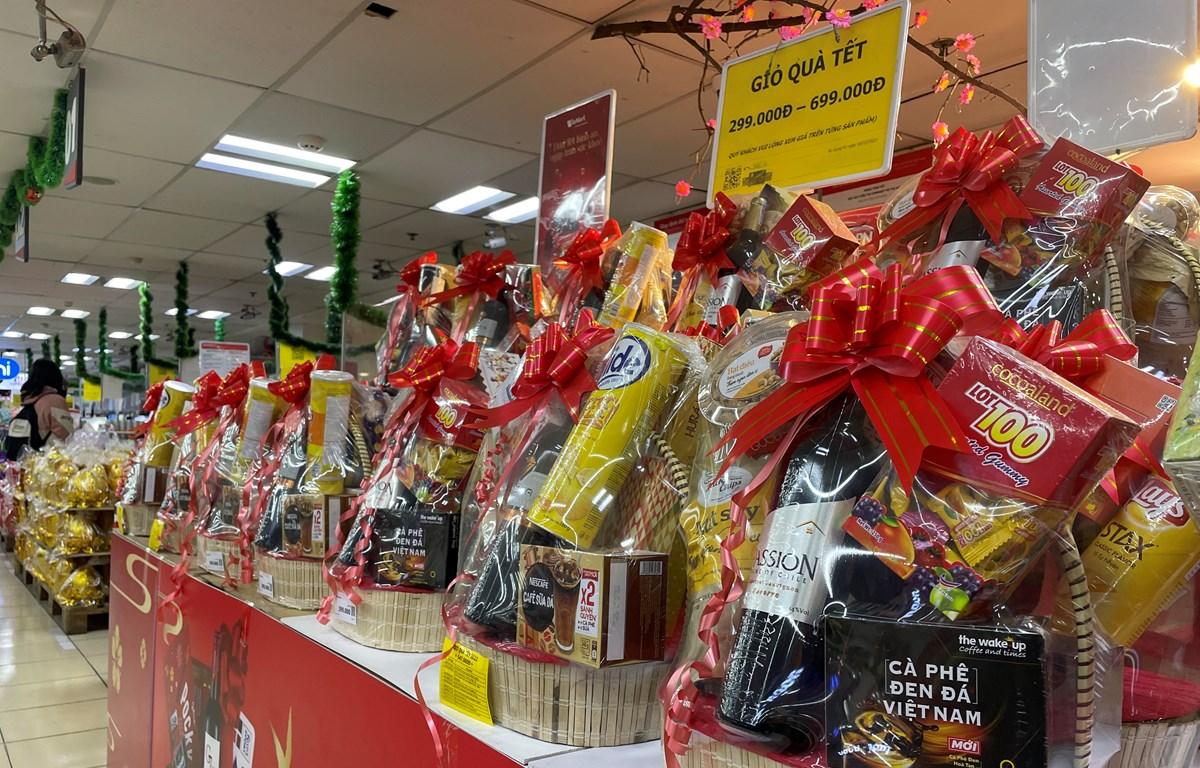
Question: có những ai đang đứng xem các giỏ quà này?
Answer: không có ai